Tourism in South Korea

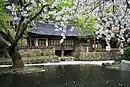
Uam Historic Park

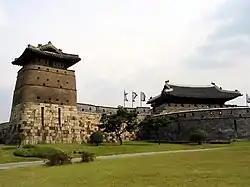
Hwaseong Fortress in Suwon

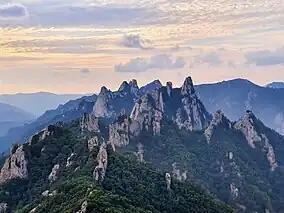
Seoraksan in Gangwon Province

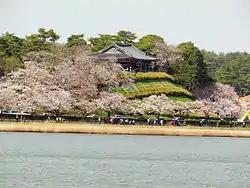
Gyeongpo Lake in Gangneung

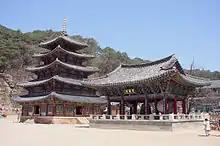
Beopjusa Temple in Boeun

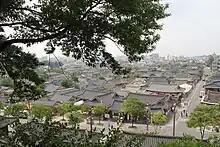
Hanok Village in Jeonju

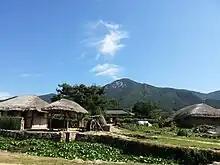
Nagan Eupseong Folk Village in Suncheon

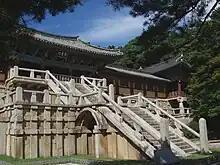
Bulguksa Temple in Gyeongju

Byeolmaro Observatory, Donggang Photo Museum, Bongraesan Mountain. Hanbando terrain in Soyanggang River